Holyoke, Massachusetts

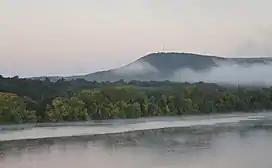
Mount Tom rising above a cloud of fog

Despite a reputation as an industrial city, agriculture has played a continuing role in the Holyoke's livelihood throughout its history. On July 24, 1917, it became the first city in Western Massachusetts to open a modern farmers market, a novelty at the time, bringing producers directly to consumers. The current farmers market, which began in 1979, is regularly held outside city hall on Thursdays from 10 to 2 from May to October. As late as the 1950s, the city maintained a poor farm while, in contrast, during the late 19th century a number of wealthy manufacturers raised thoroughbred Jersey cattle. This trend began in 1881, when the city went from a population of zero to fifty head of registered Jerseys, the largest herd in the Connecticut Valley being that of William Whiting. This prize-winning herd, then 75 head, was lost, however, to an incendiary fire that destroyed Whiting Farm's stock barn in 1919. Conventional dairy and cattle farming remained extant through most of the 20th century, with the last conventional livestock farm closing in 1982.